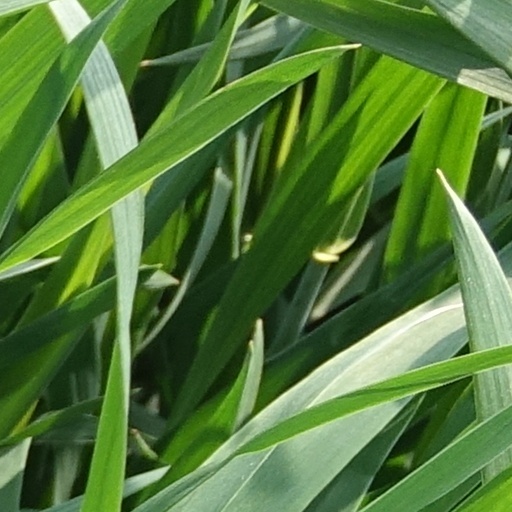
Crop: wheat